Sophie Francis

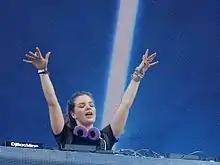
Sophie Francis at Ultra Music Festival 2017

Sophie Bongers (born ), better known by her stage name Sophie Francis, is a Dutch record producer, DJ and musician.